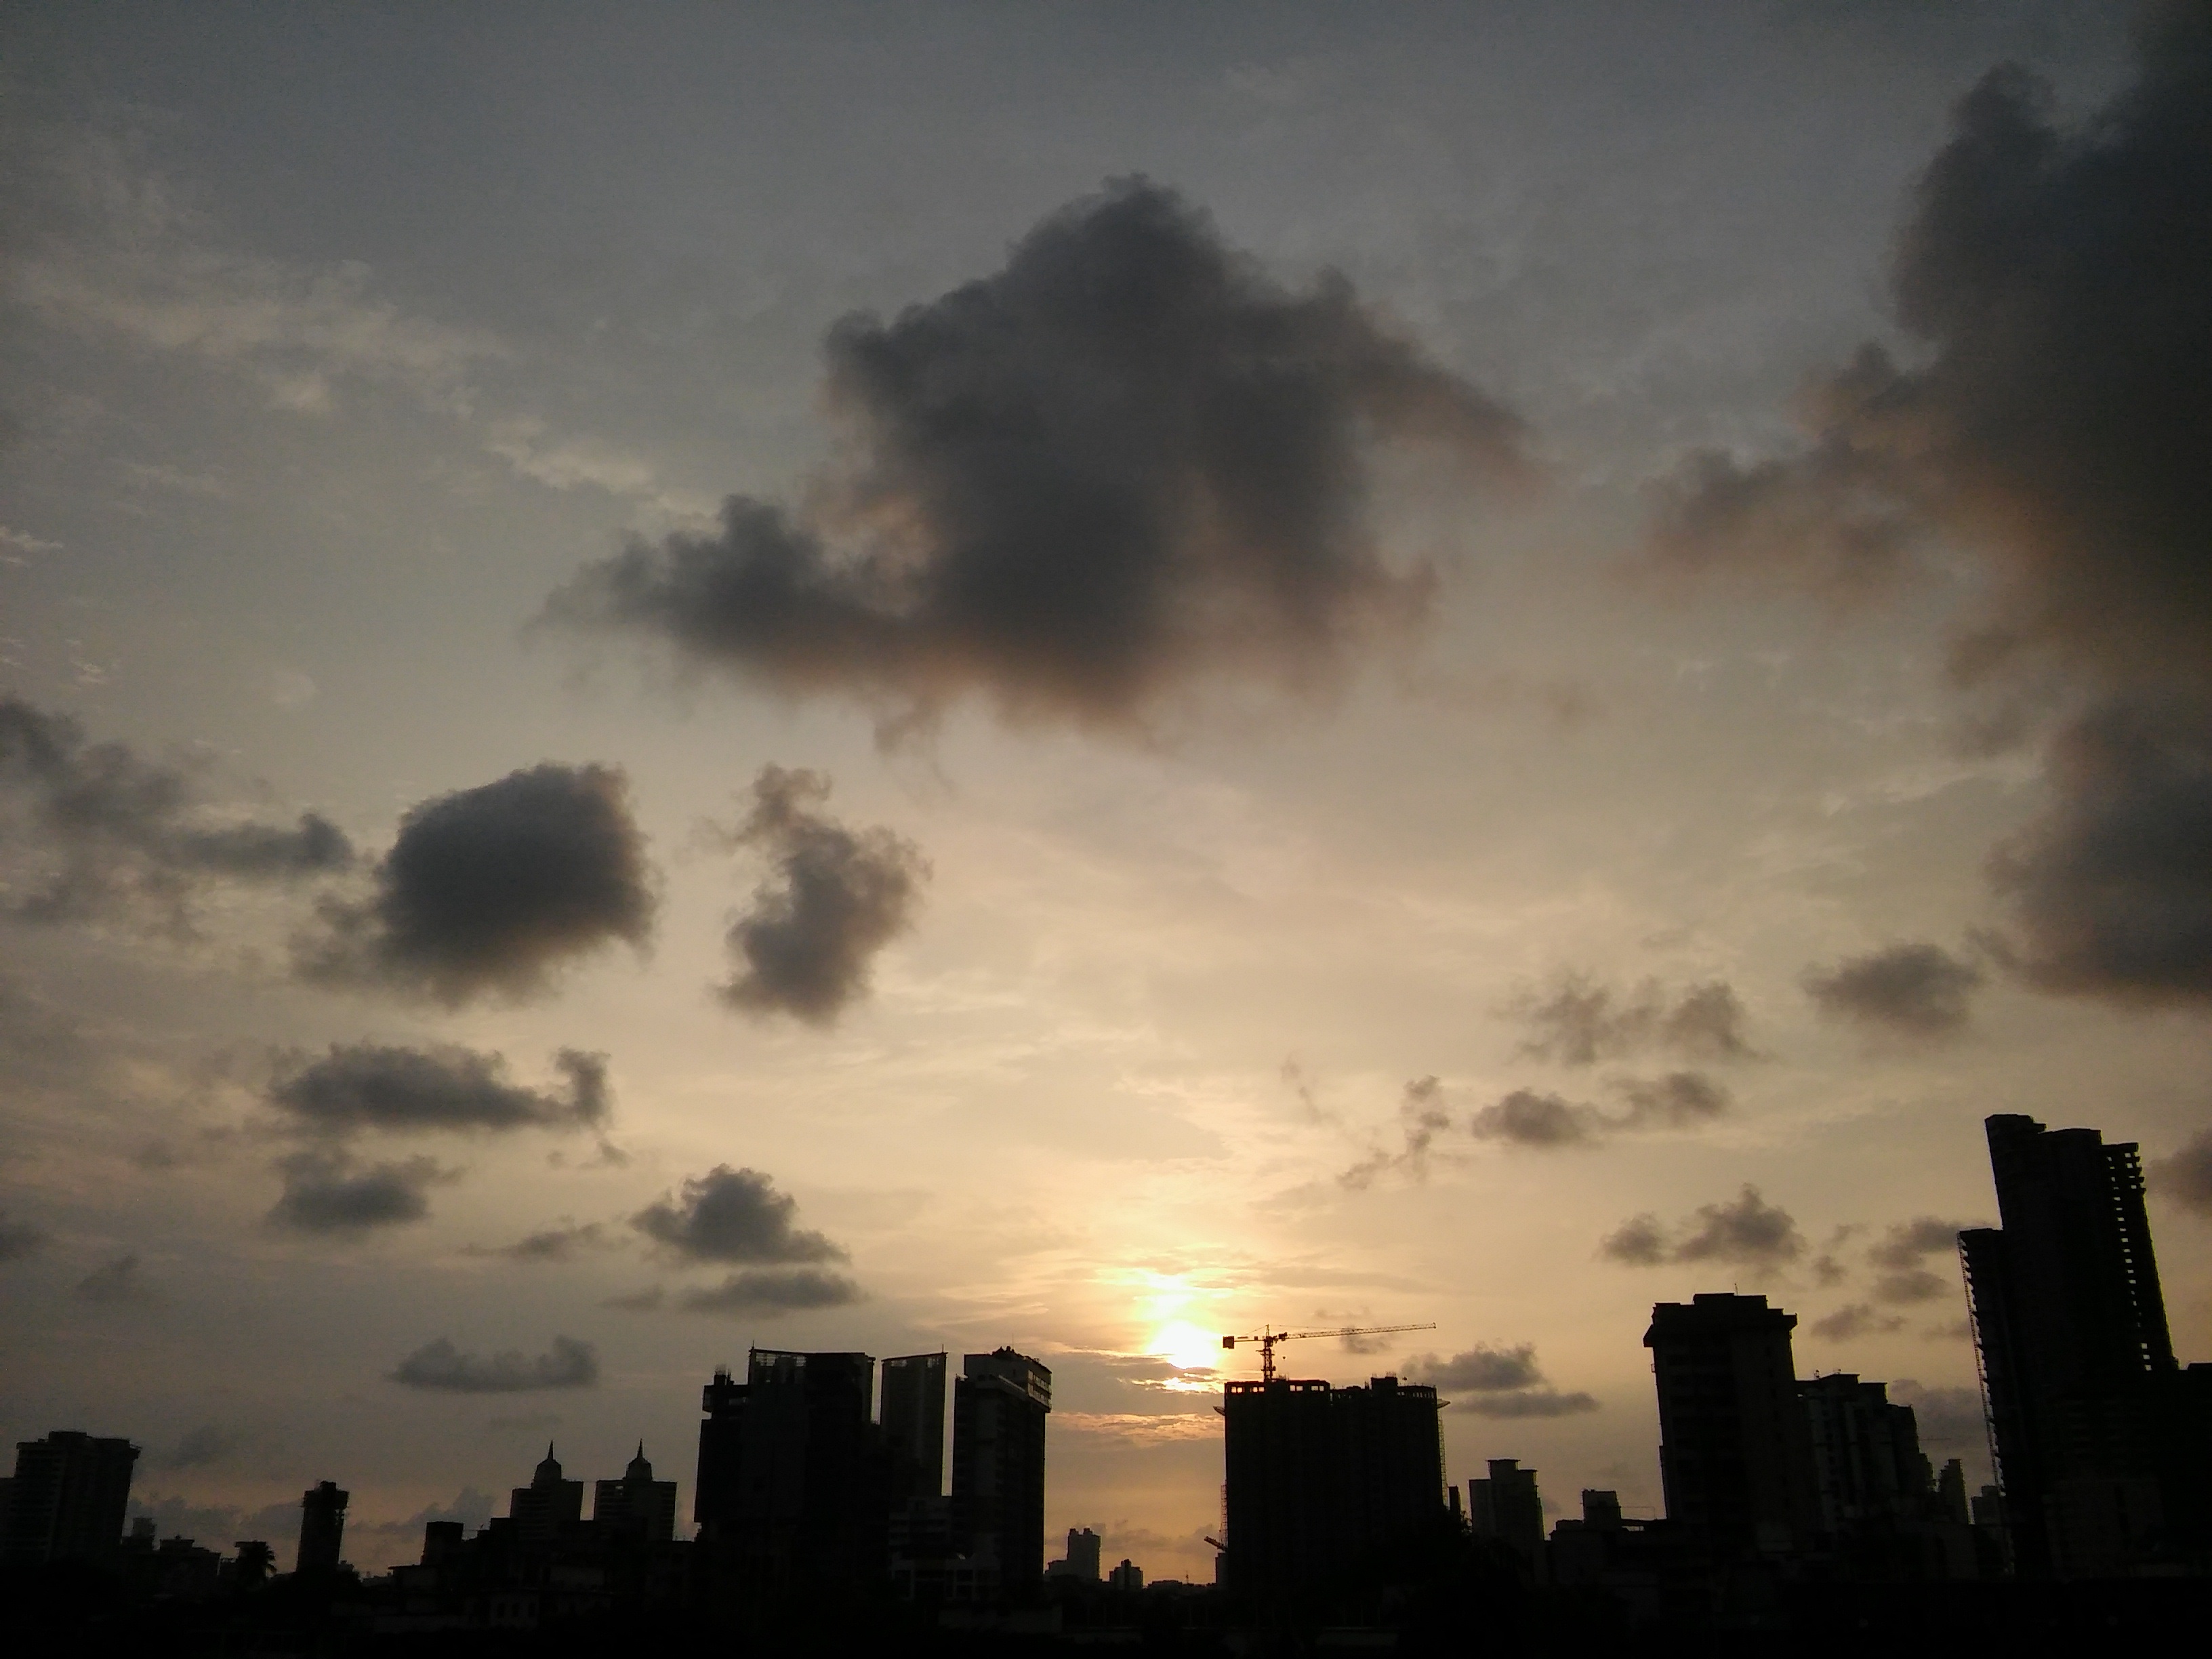
horizon, cloud, sky, sun, sunrise, sunset, skyline, sunlight, morning, dawn, city, atmosphere, cityscape, dusk, evening, afterglow, meteorological phenomenon, atmospheric phenomenon, human settlement